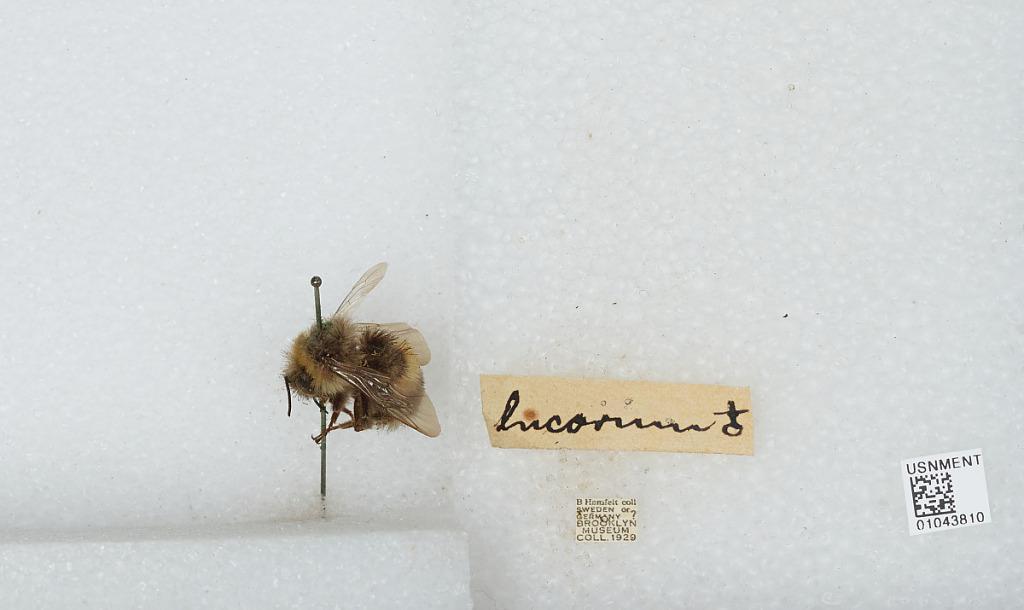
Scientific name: Bombus sp.
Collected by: B. Hamfelt
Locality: Sweden or Germany